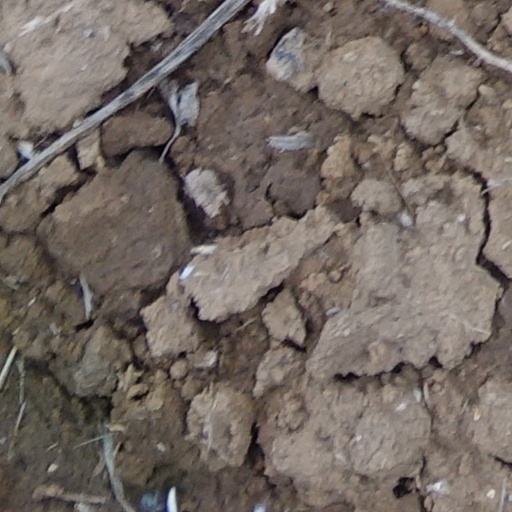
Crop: wheat